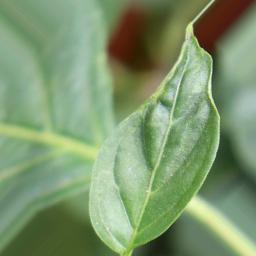
Label: mites_and_trips